Van Campen Taylor

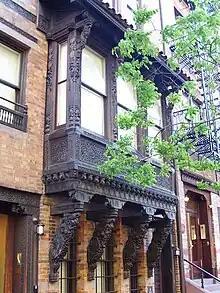
Detail of decorative teak work on the home Taylor designed for artist and shipping heir Lockwood De Forest in New York City.

Benjamin Van Campen Taylor (1846–1906) was a late nineteenth- and early twentieth-century American architect.